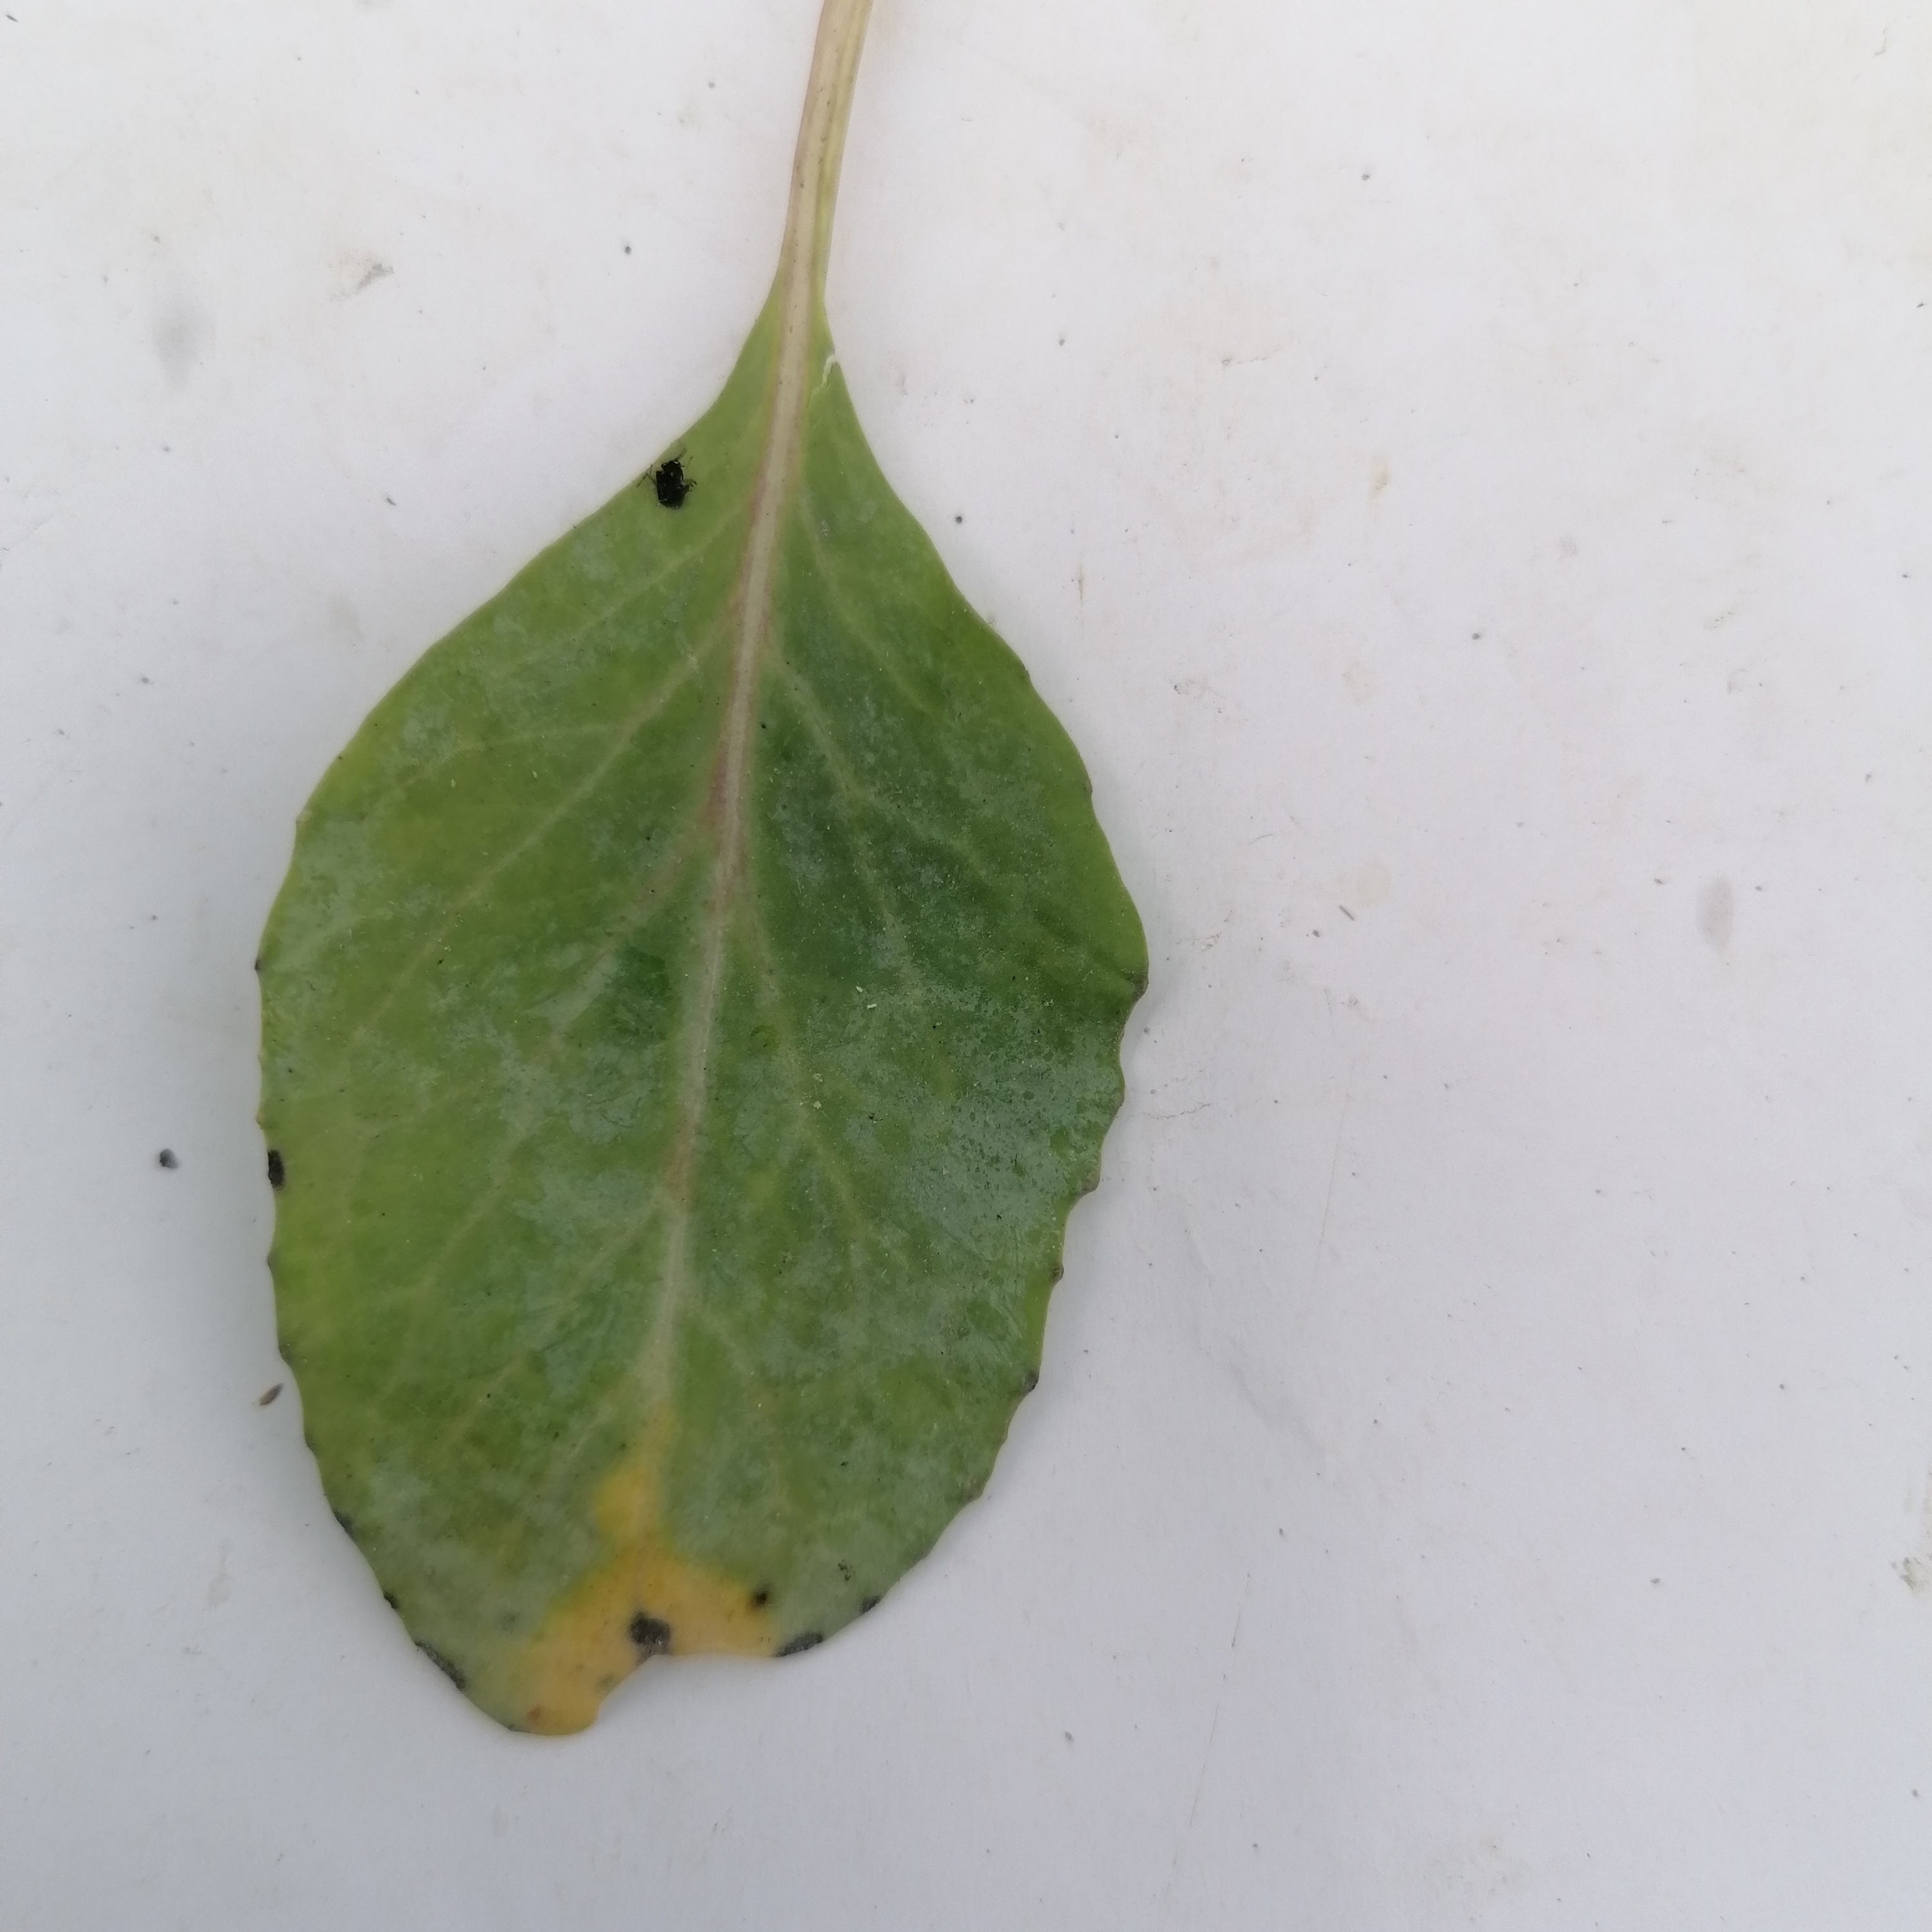
Label: Black Rot